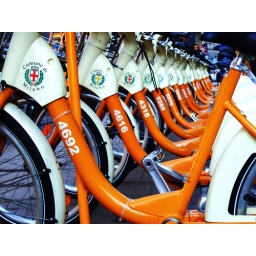
bike sharing, in orange